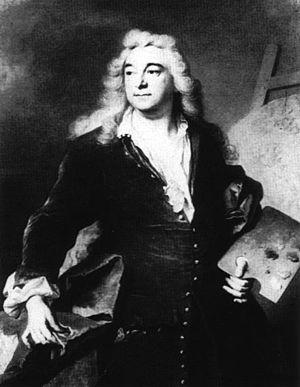
Nicolas Bertin est un peintre français, né en 1667 à Paris et mort dans la même ville en 1736.